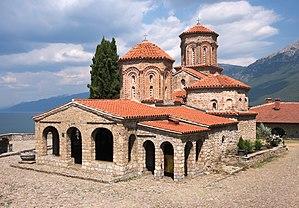
Le monastère Saint-Naum est un monastère construit à partir du Xᵉ siècle au bord du lac d'Ohrid. Il s'agit d'un des lieux les plus touristiques de la Macédoine du Nord, grâce à son cadre naturel exceptionnel, à son histoire et à son architecture, typiquement byzantine. Le monastère est à quelques mètres seulement de la frontière de l'Albanie.